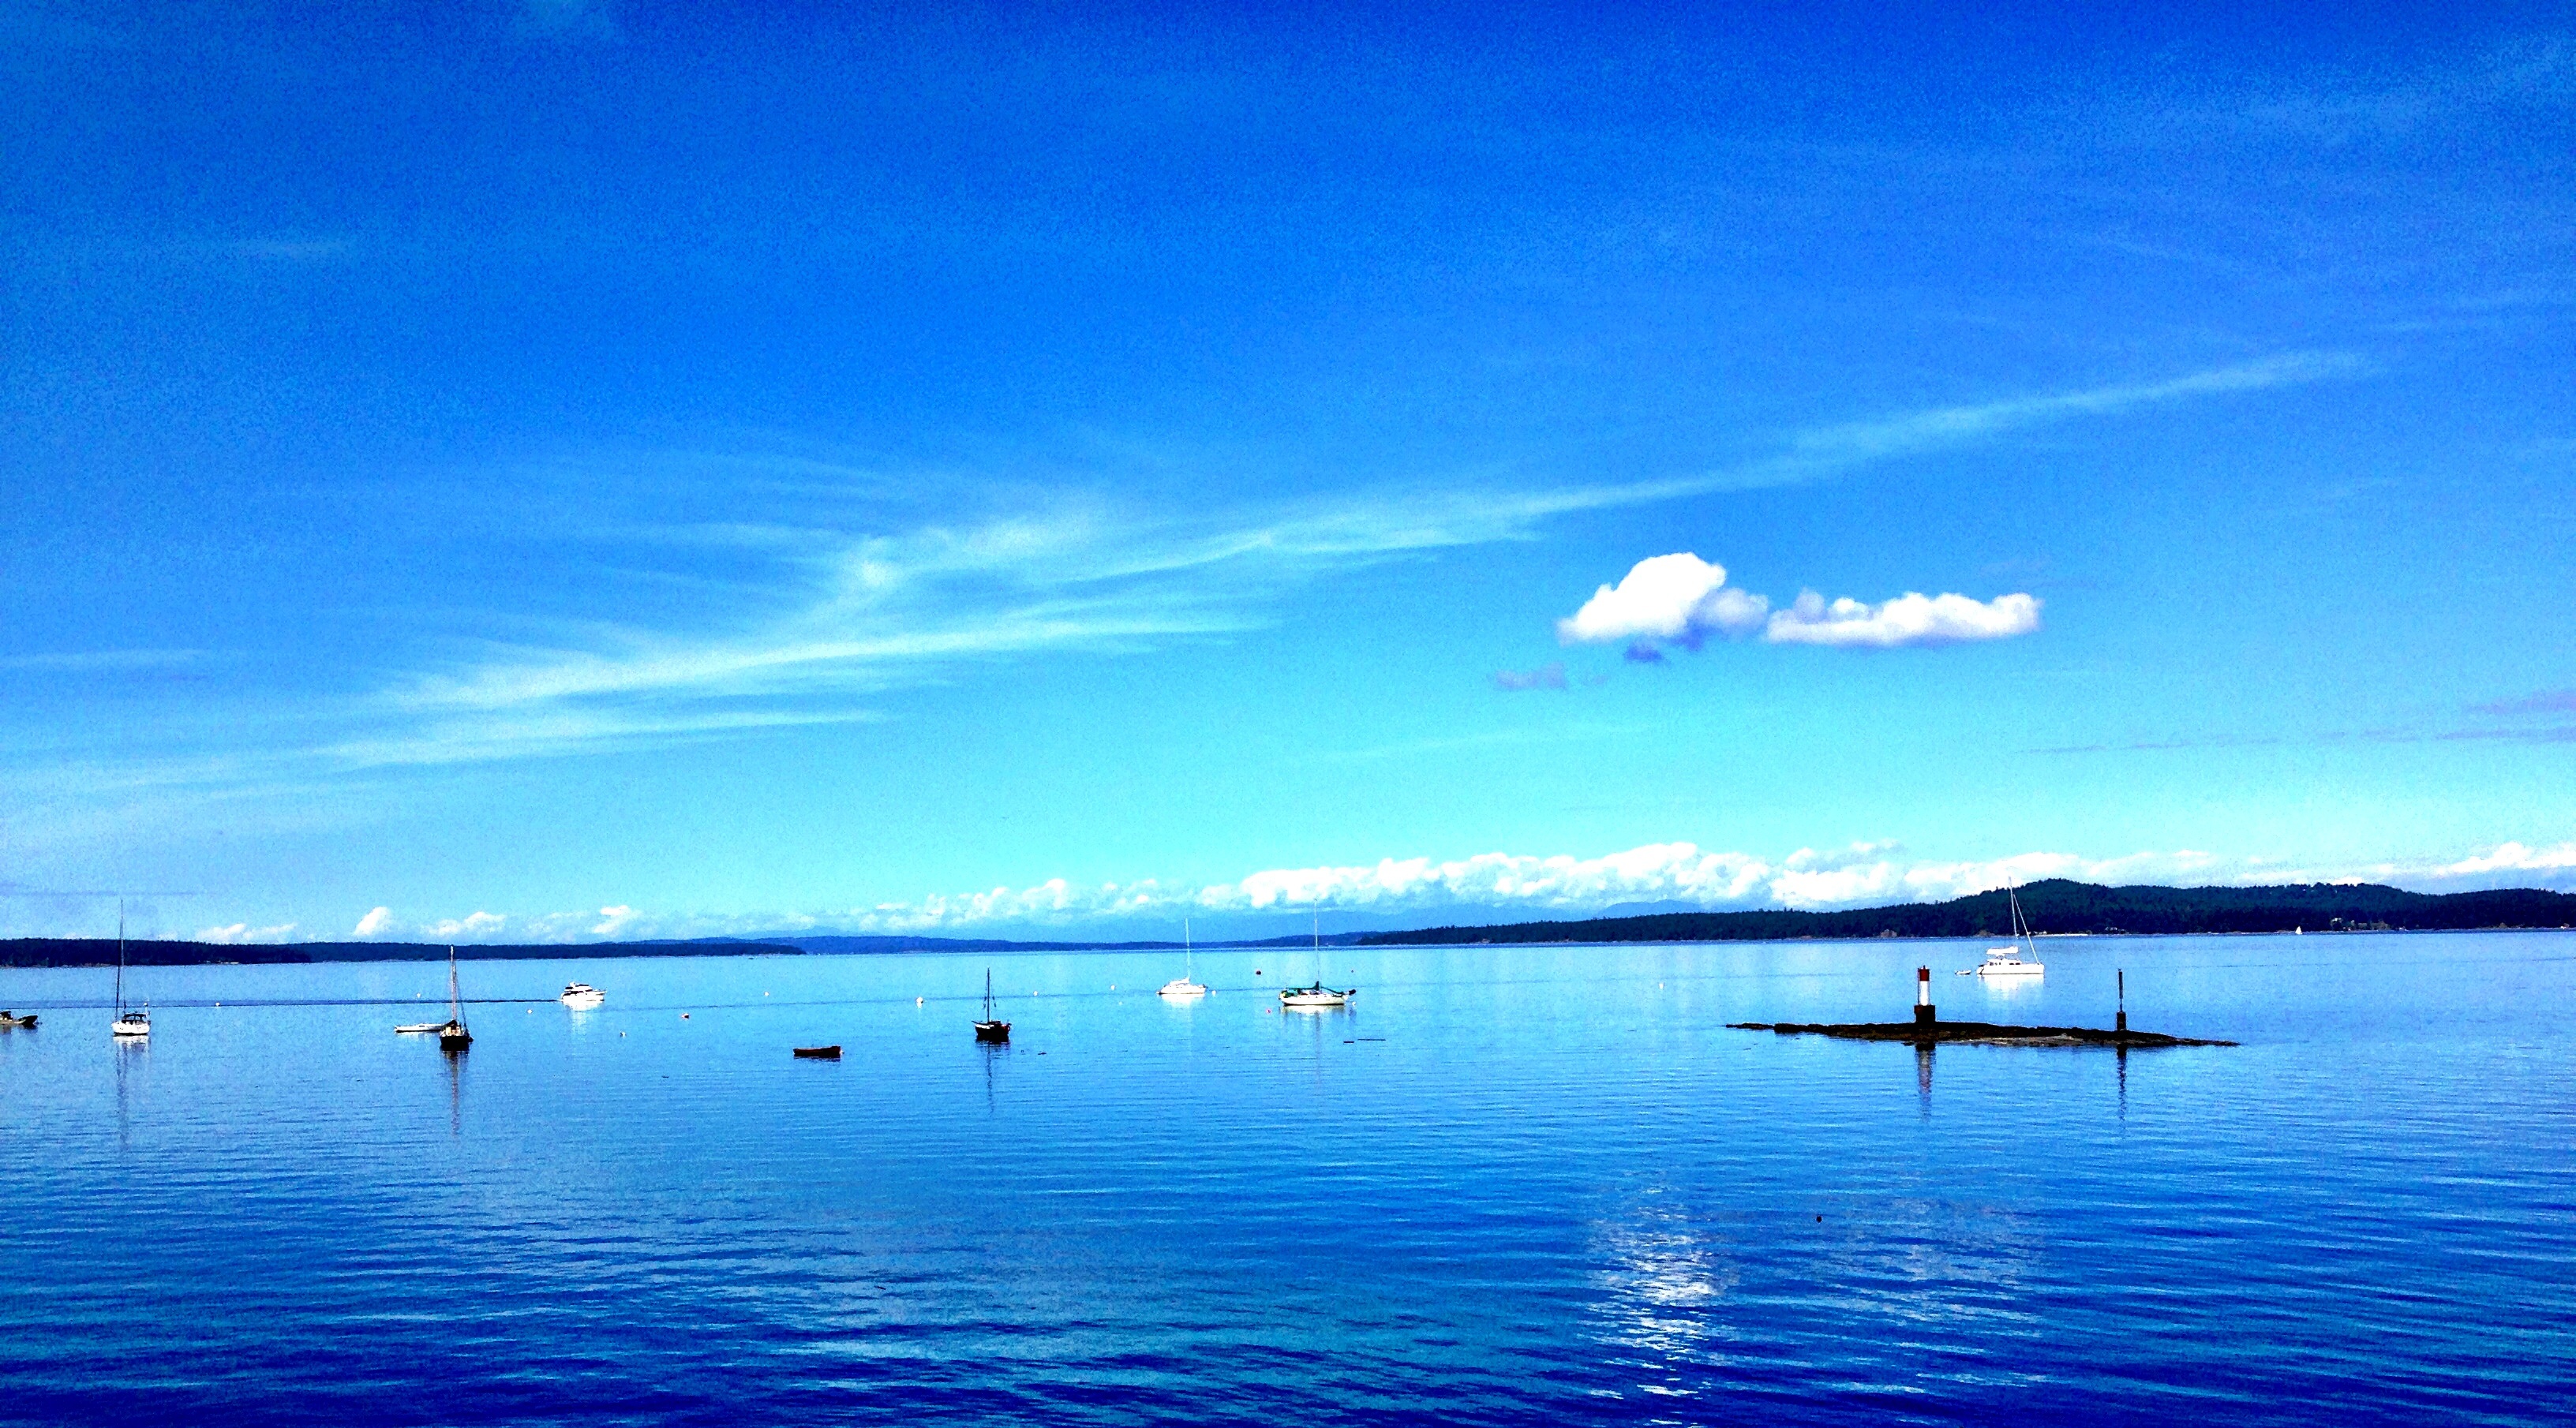
sky, horizon, sea, shore, ocean, cloud, dusk, reflection, bay, evening, dawn, lake, coast, lagoon, sunrise